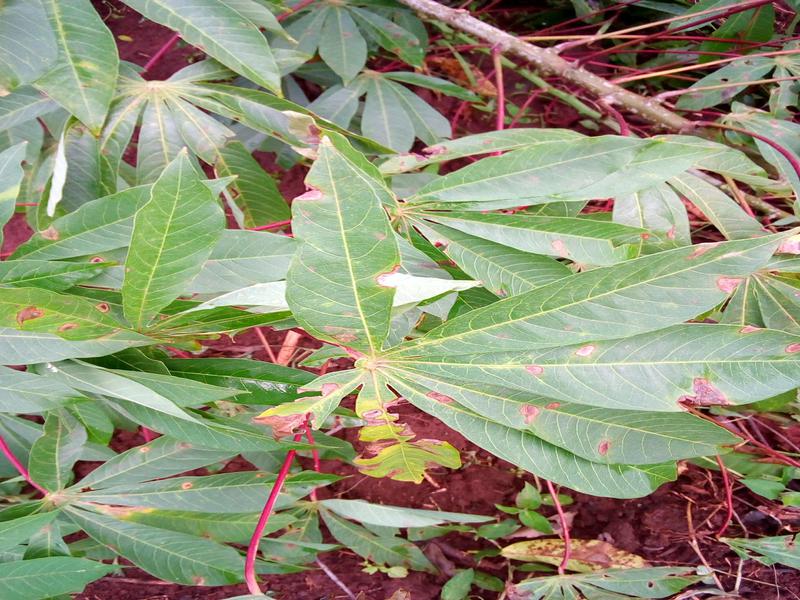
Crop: cassava
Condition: bacterial_blight